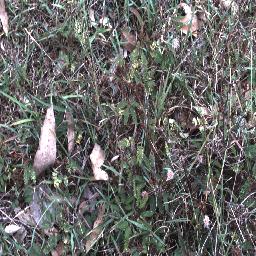
Label: negative